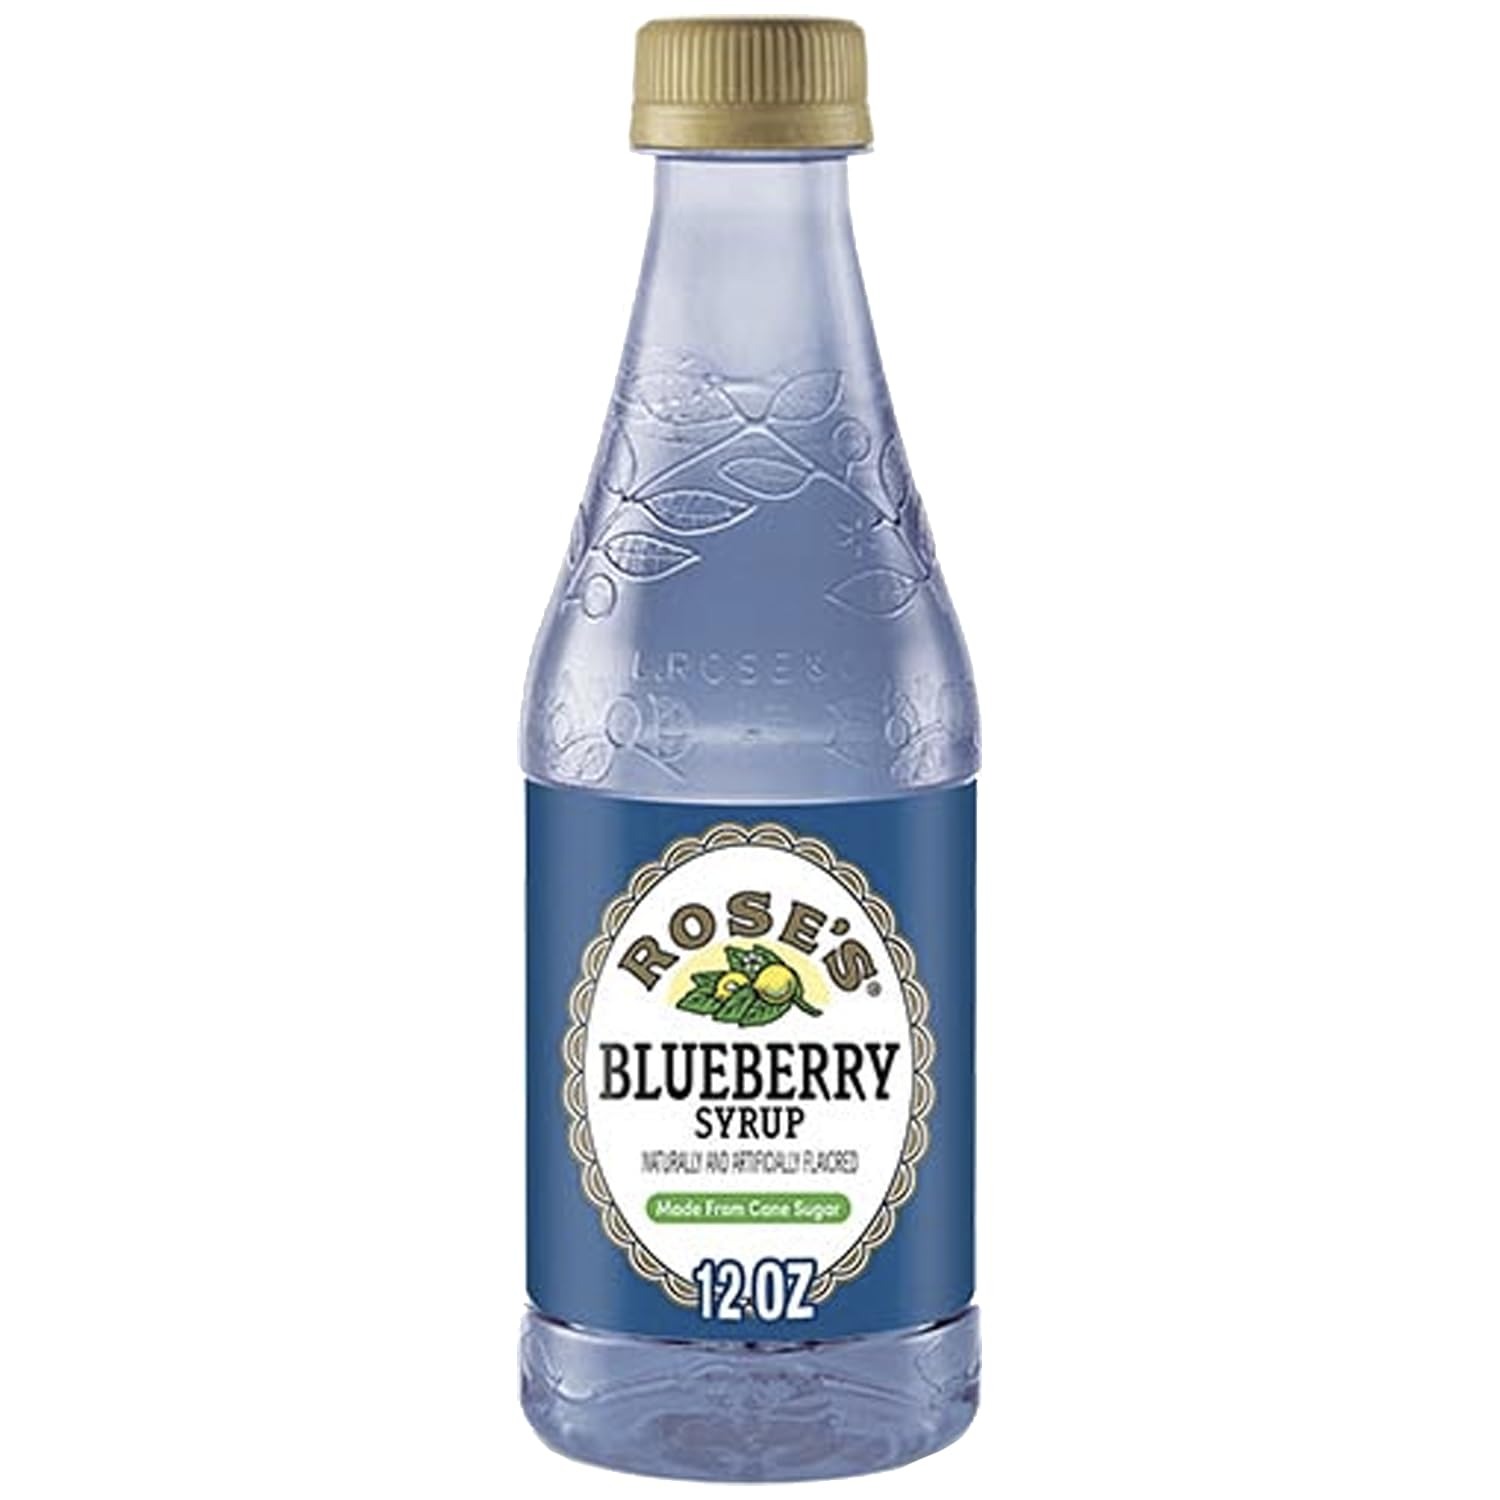
Item Name: Rose’s Sweetened Blueberry Syrup 12oz Bottle | Perfect for Cocktails, Beverages, and Mixers
Bullet Point 1: Blueberry Syrup: Fresh taste of ripe, recently harvested blueberries, making it easy to elevate a variety of beverages with a perfect blend of sweetness, tartness, and fruity flavor. Its smooth, even distribution ensures consistent taste in every sip, making it an ideal choice for enhancing the refreshing blueberry notes in craft cocktails, mocktails, seasonal drinks, as well as tea or lemonade.
Bullet Point 2: Trusted for Over a Century: Rose’s has been the go-to brand for premium mixers for more than 100 years, earning the trust of bartenders and cocktail enthusiasts alike.
Bullet Point 3: Exceptional Quality: Renowned for its consistent, high-quality mixers, Rose’s ensures your cocktails are always perfectly balanced and flavorful.
Bullet Point 4: Versatile Flavor Range: Available in a variety of flavors, including Lime, Grenadine, Peach, Blueberry, Sweet and Sour, Strawberry, and Simple Syrup, to complement a wide array of cocktail recipes.
Bullet Point 5: Perfect for Classic & Modern Cocktails: Whether you're mixing timeless drinks or creating new concoctions, Rose’s mixers add a touch of excellence to every beverage.
Value: 12.0
Unit: Fl Oz

Price: 10.99